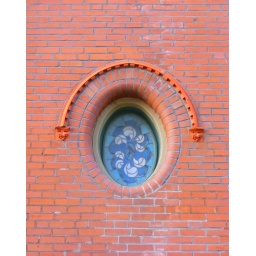
Decorative stained glass window on the mental health building located on Grand Ave in St. Louis, MO. Taken 2008